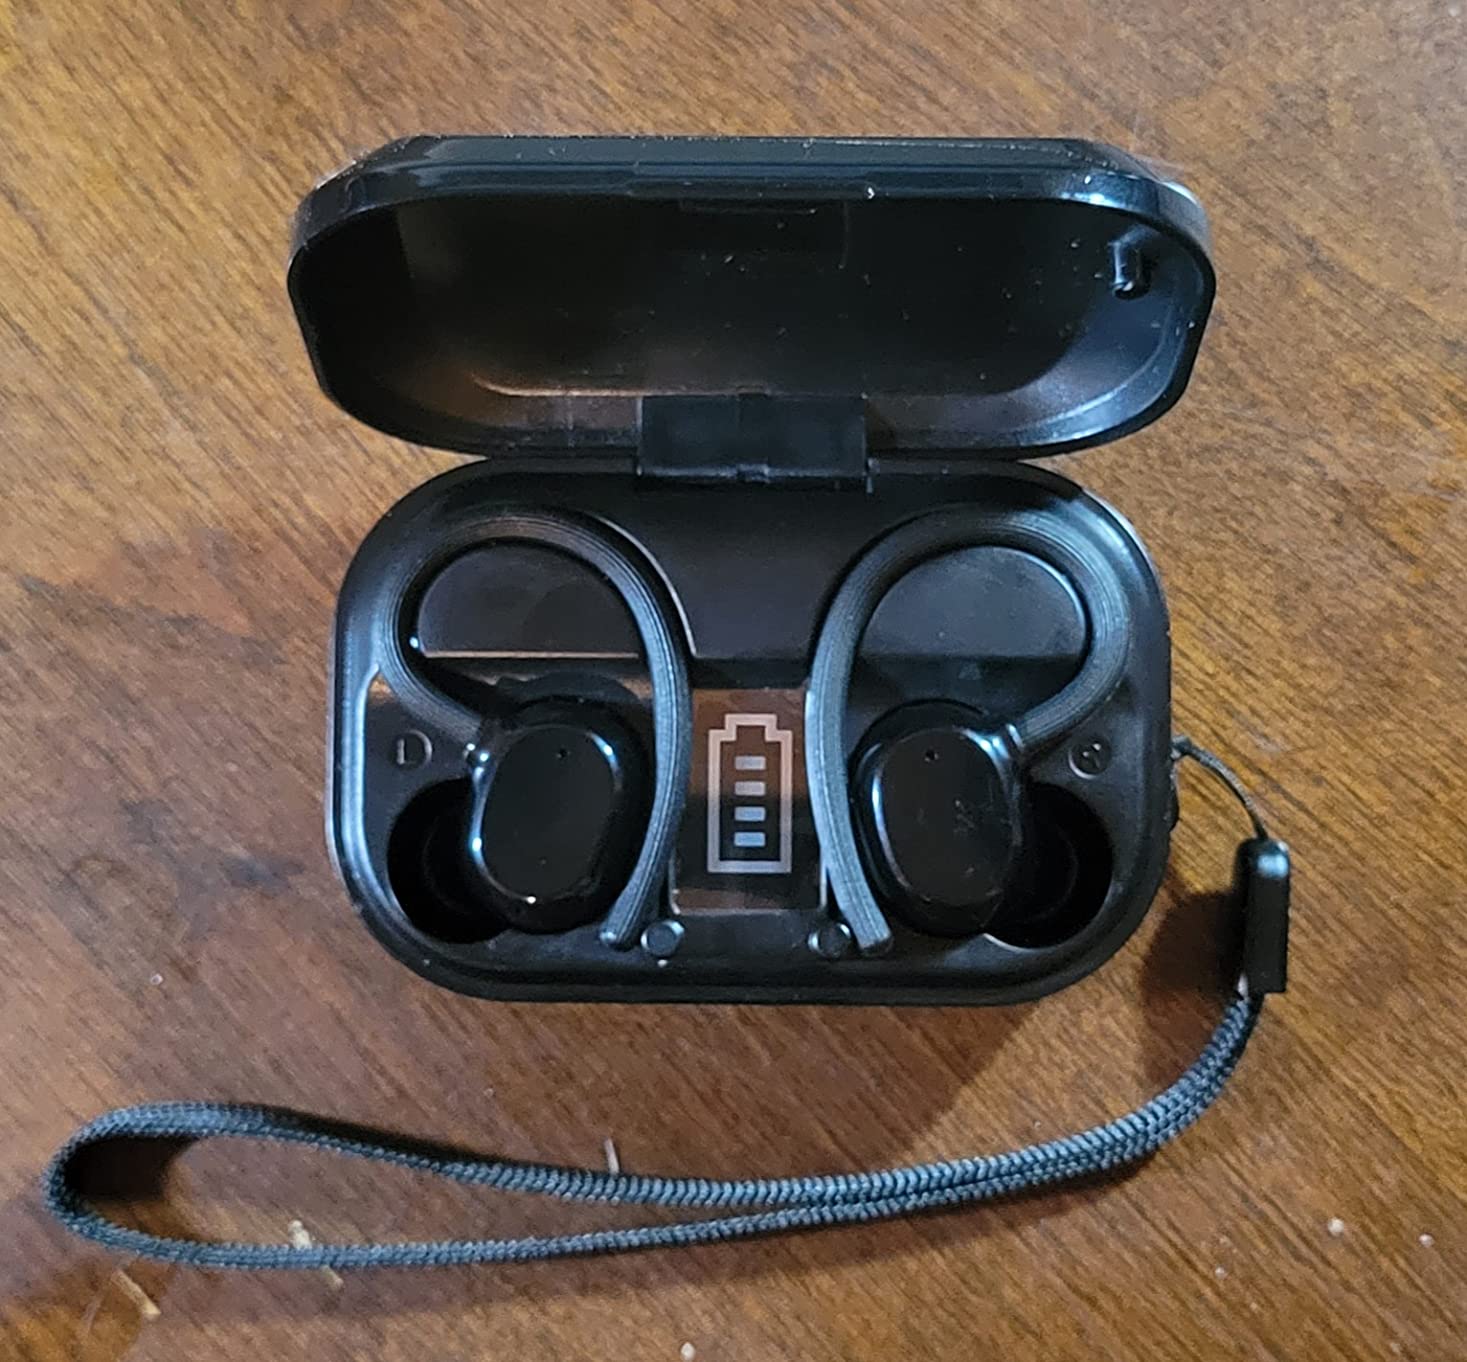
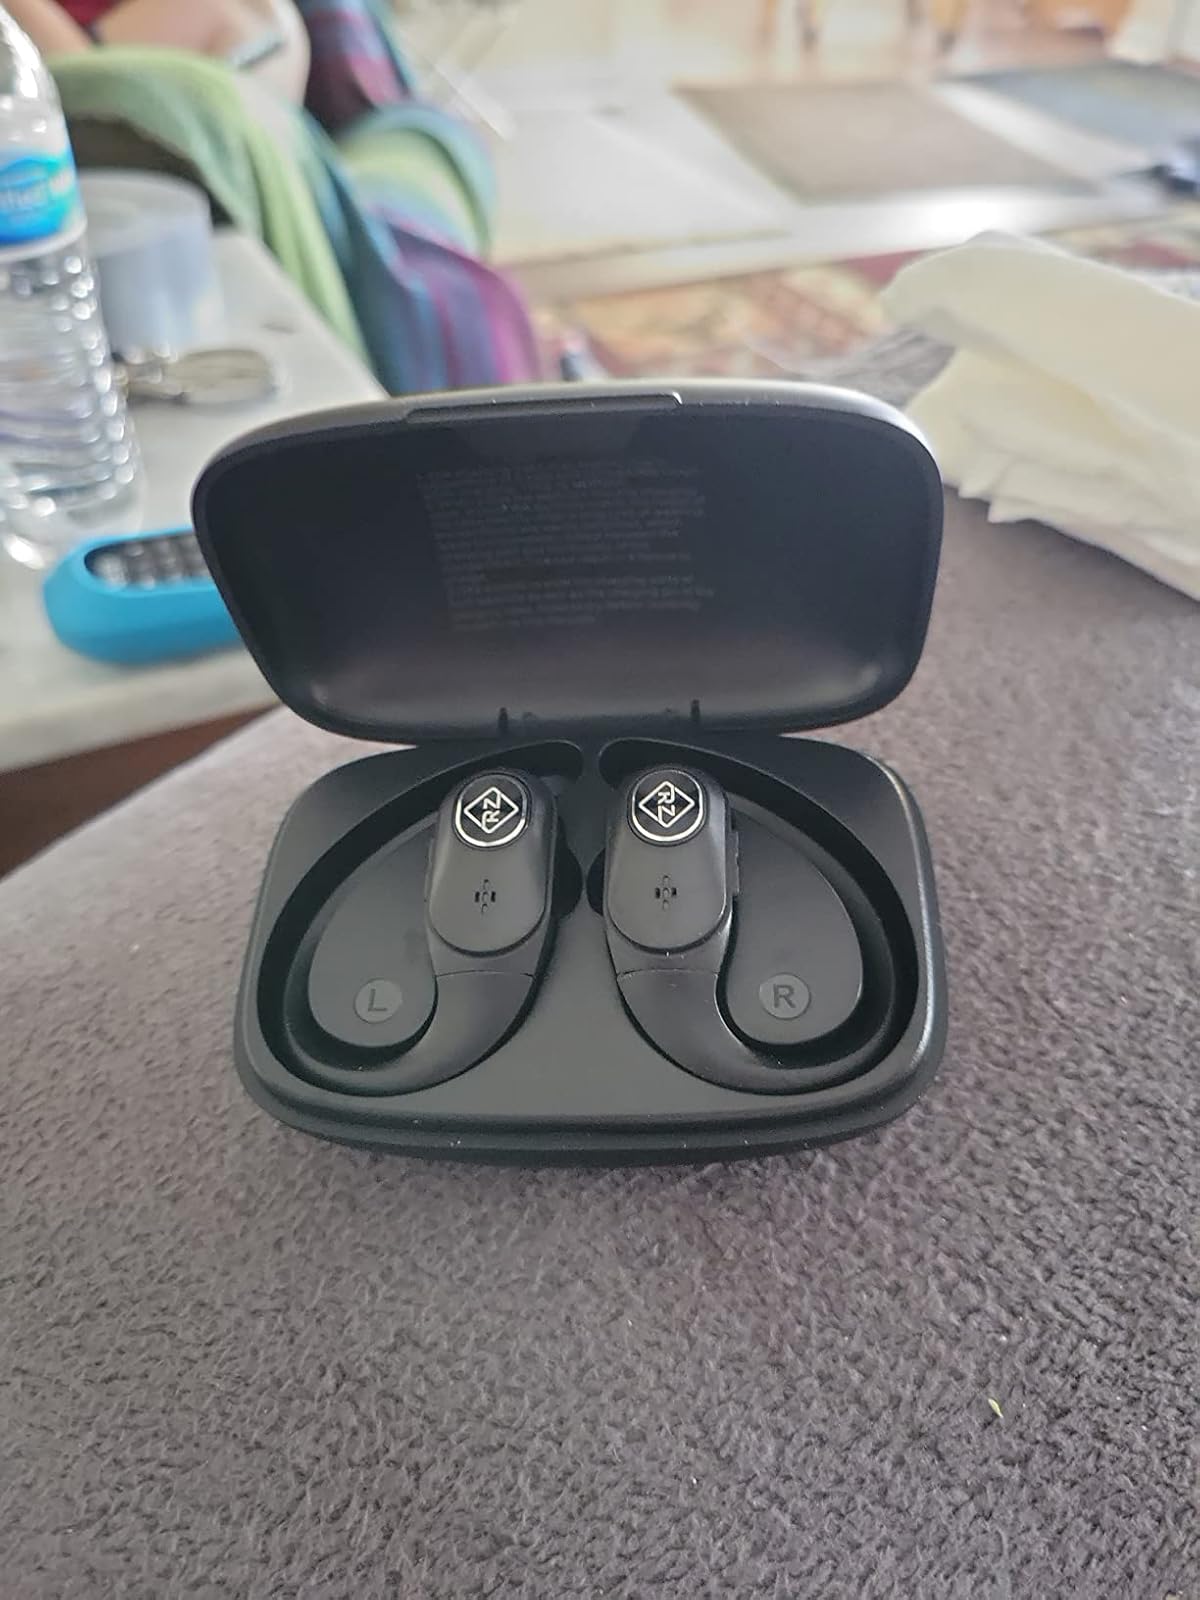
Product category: earbuds
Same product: no